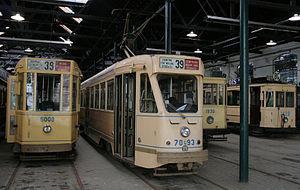
Les PCC 7000 étaient, au début des années 2000, les plus vieux véhicules encore en service commercial de la Société des transports intercommunaux de Bruxelles. Ils ont circulé jusqu'au 12 février 2010.